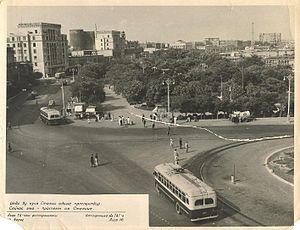
Bakou est la capitale de l'Azerbaïdjan. Elle se trouve dans l'est du pays, sur la rive sud de la péninsule d'Abşeron, au bord de la mer Caspienne. Son histoire débute au Iᵉʳ millénaire avant Jésus-Christ, mais les traces écrites les plus anciennes ne datent que du Vᵉ siècle.